Valsad

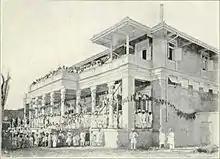
Udvada Agiyari

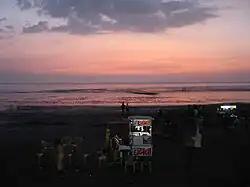
Tithal Beach

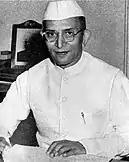
Morarji Desai

Shri Swaminarayan Mandir is located on the shore of the beach in Tithal town of Valsad district. This is a temple of Lord Swami Narayan.